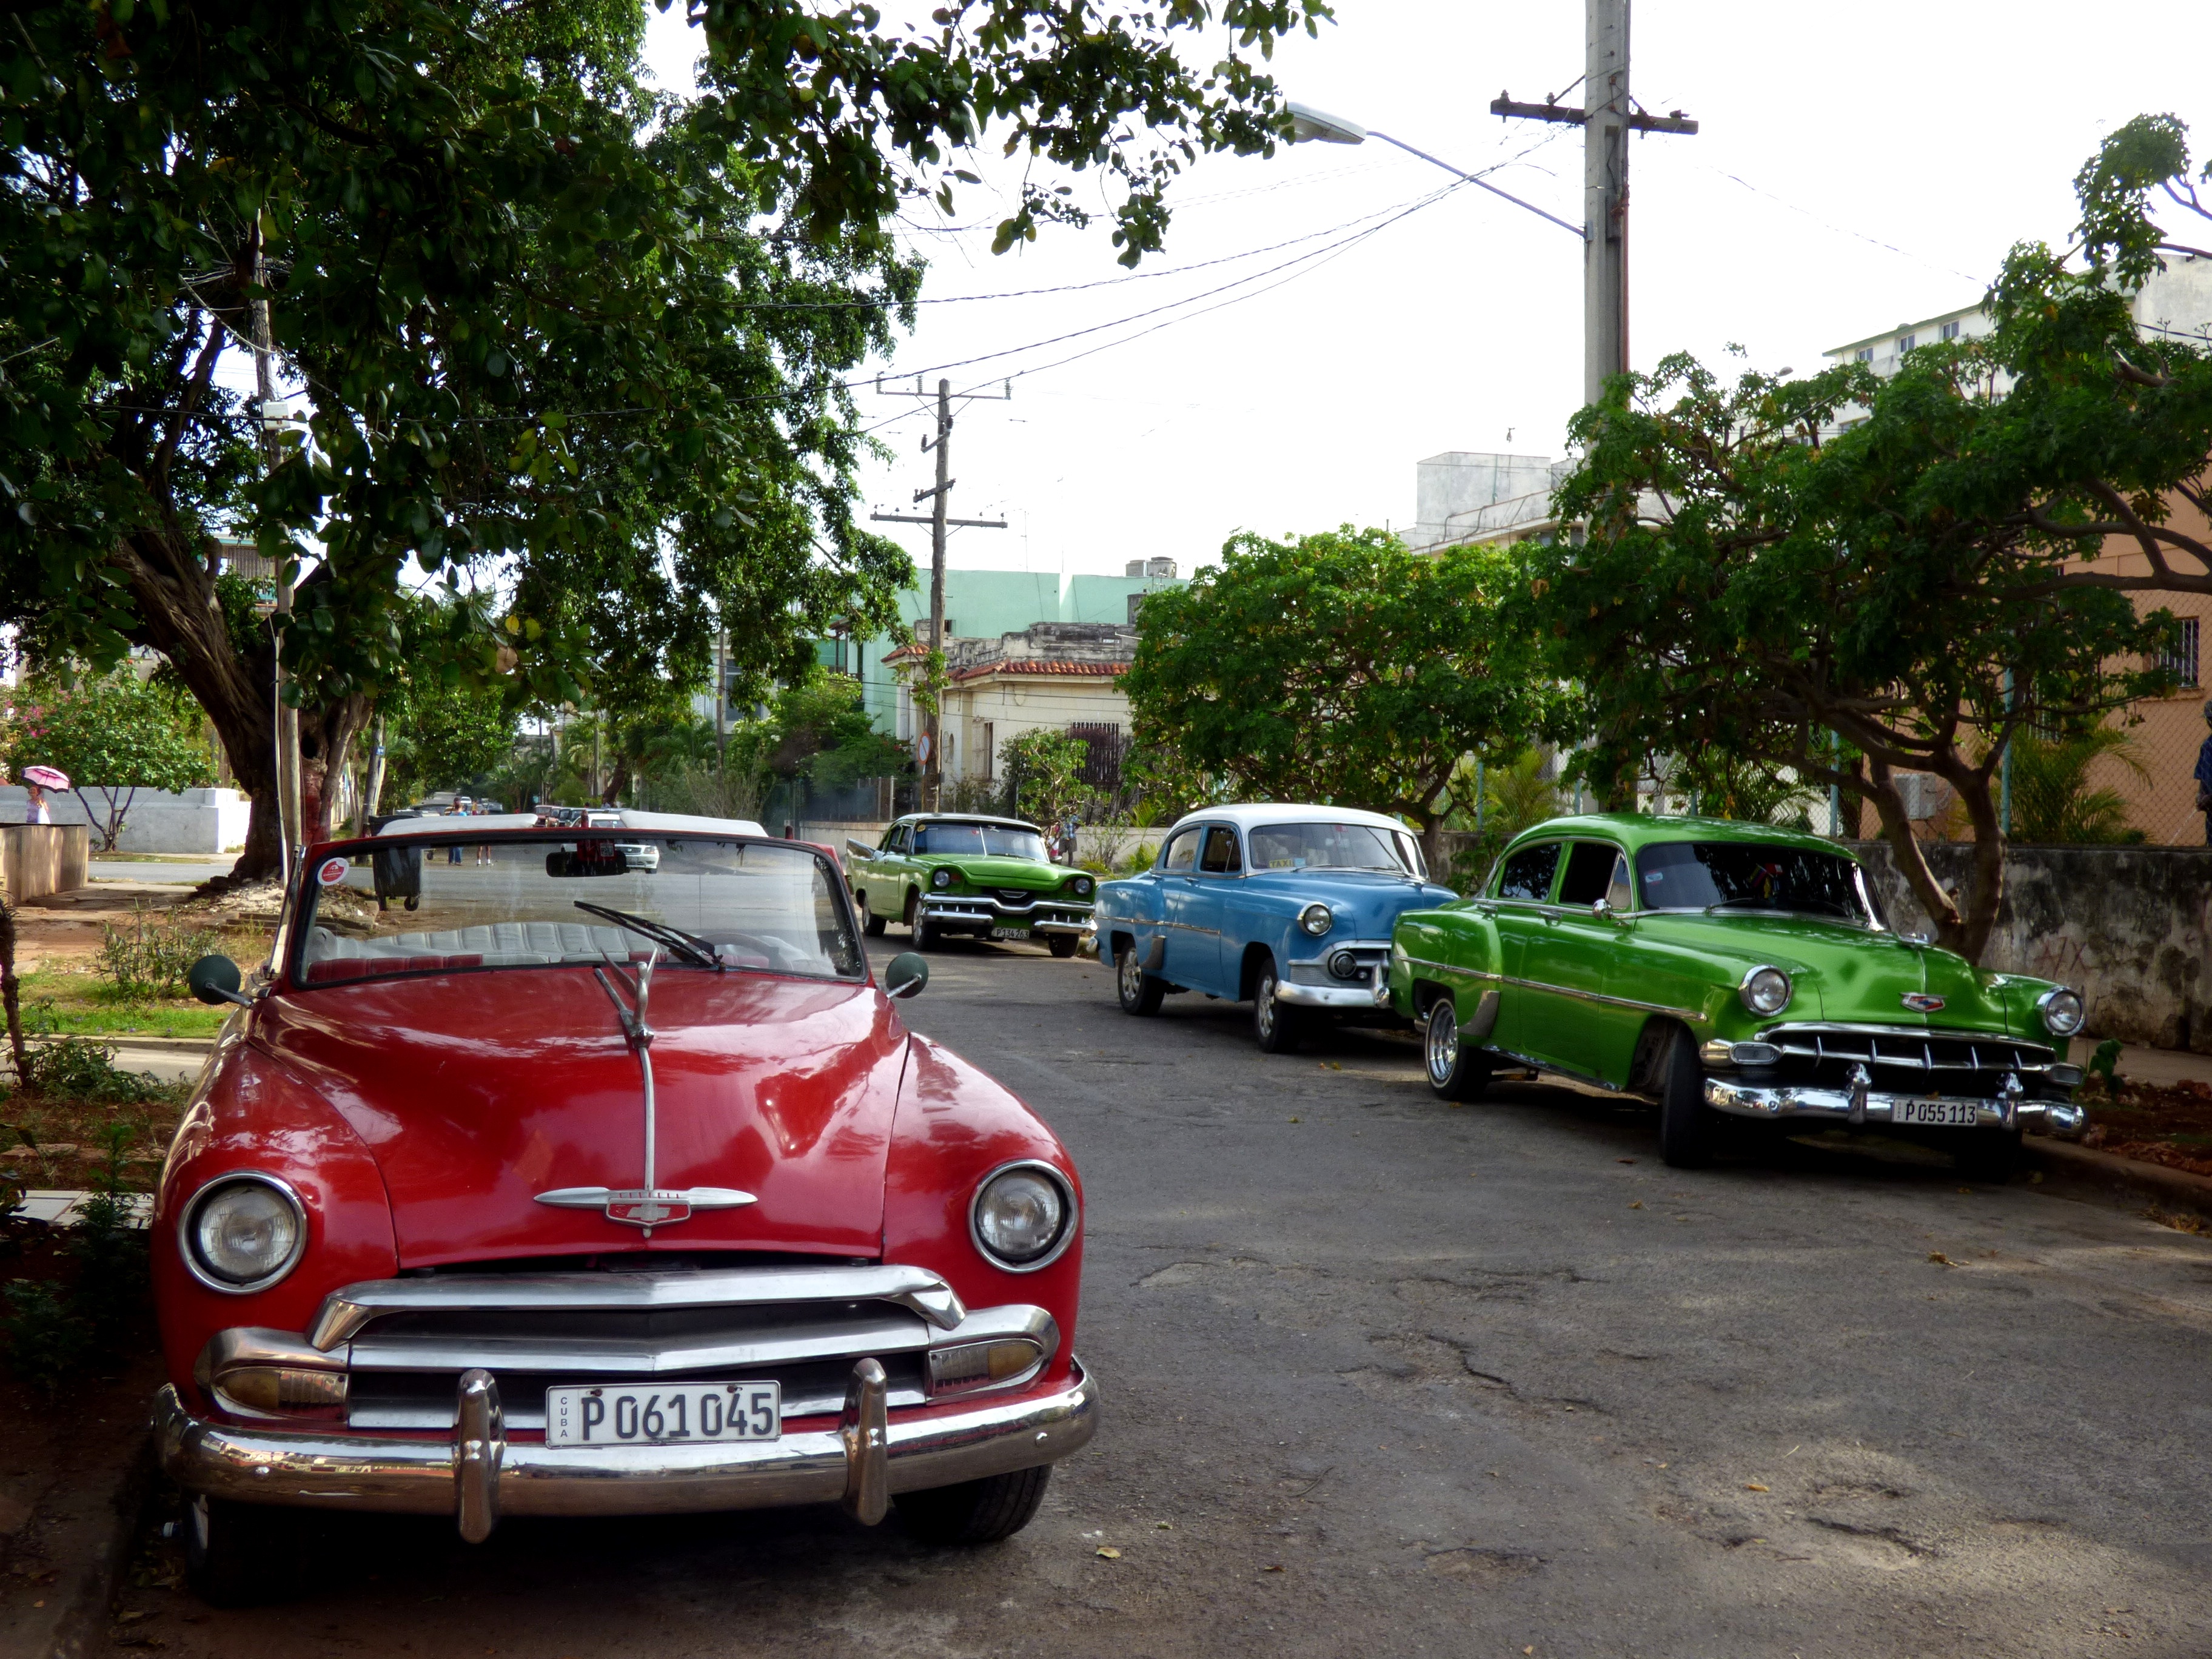
road, street, car, vintage, retro, old, transportation, green, red, vehicle, blue, classic car, sports car, motor vehicle, vintage car, cuba, cars, classic, havana, antique car, land vehicle, automobile make, automotive design, luxury vehicle, performance car, mid size car